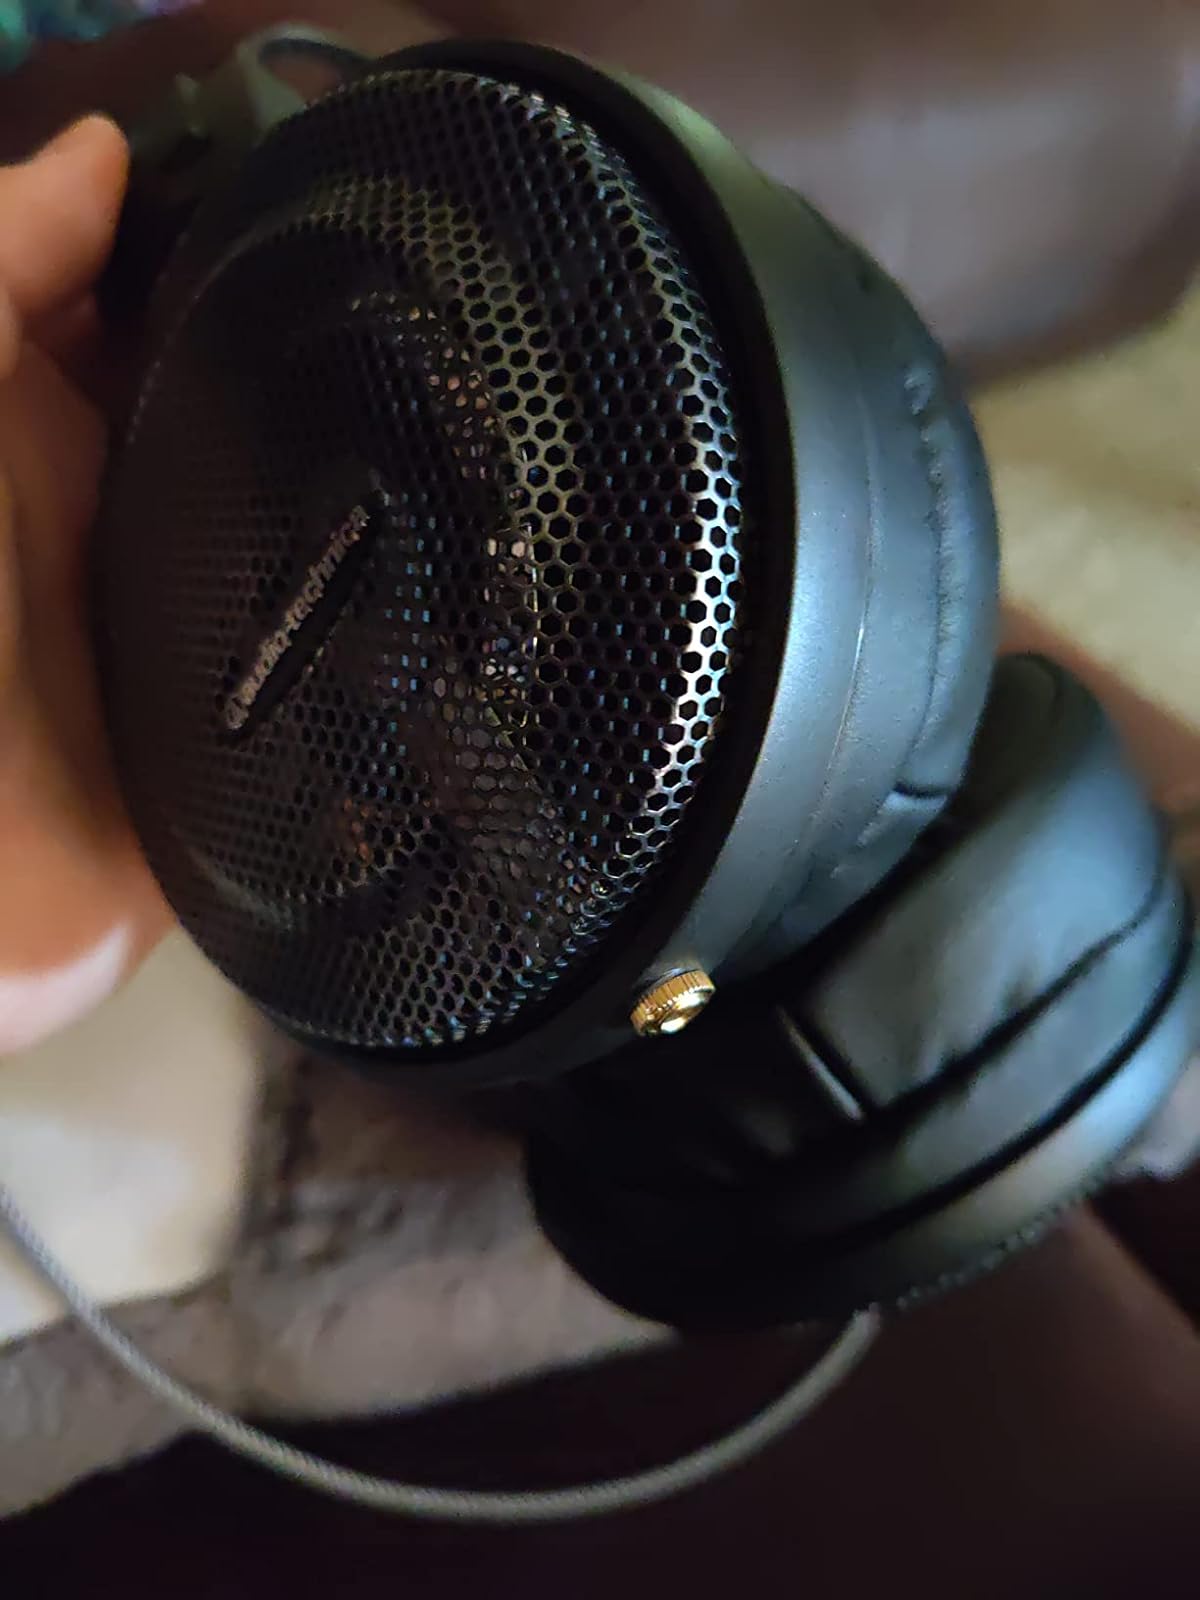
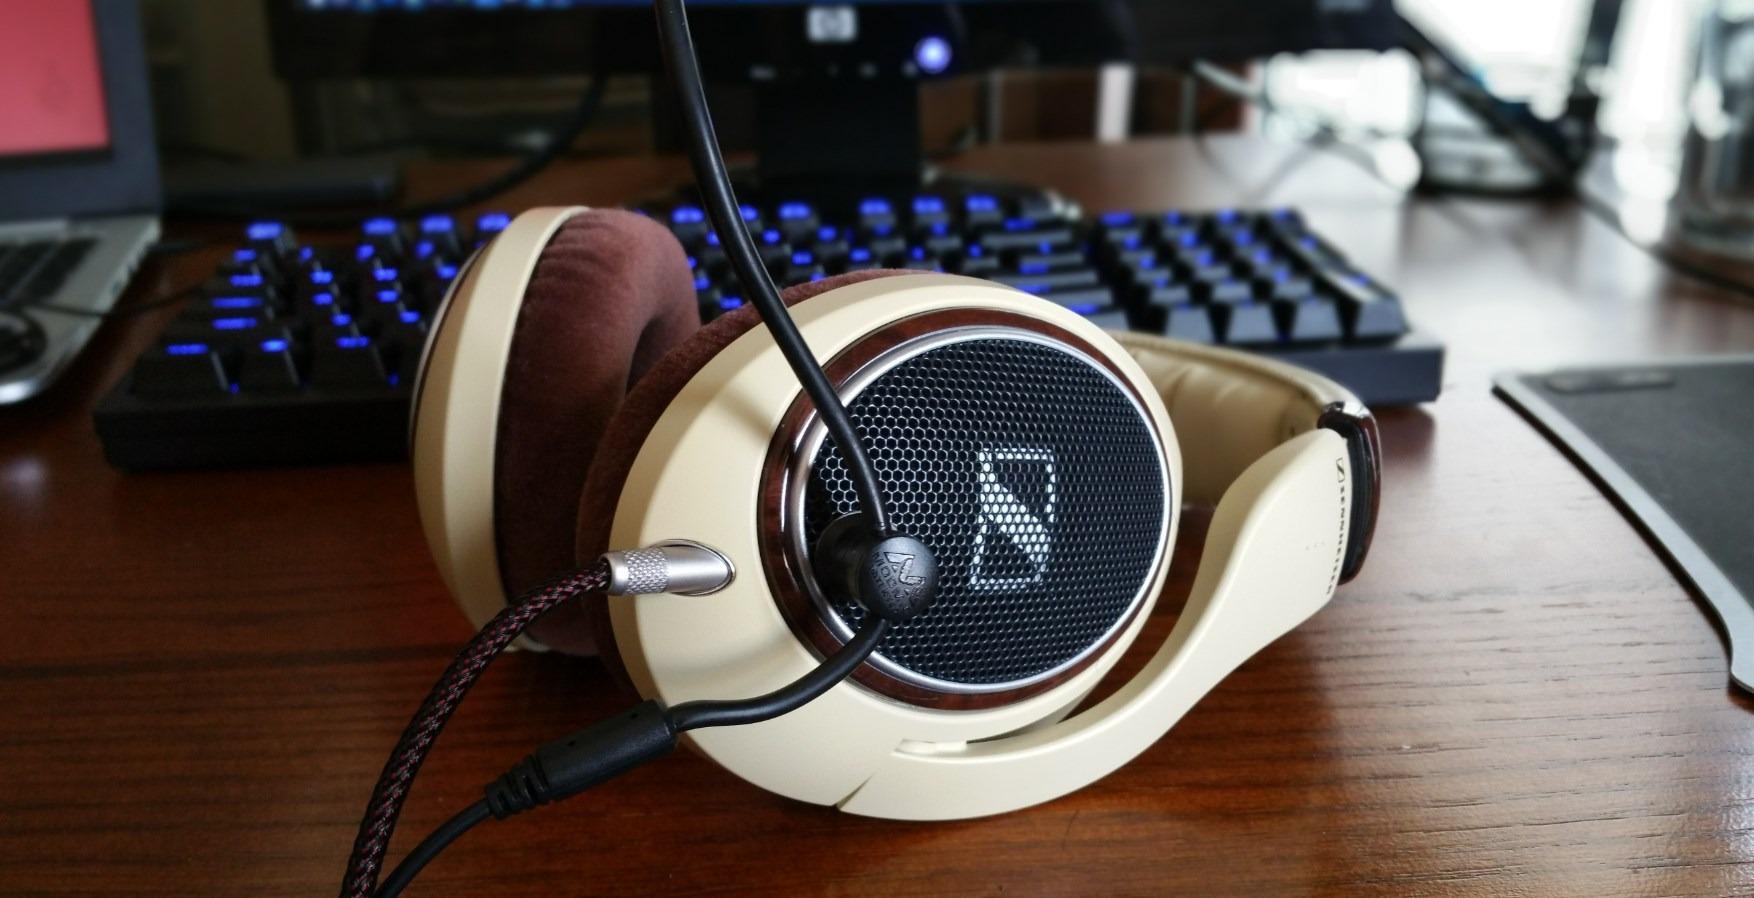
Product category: headphones
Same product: no